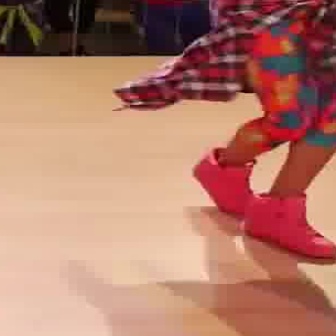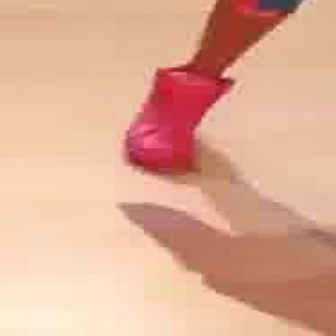
  Please identify the target specified by the bounding box [189,144,265,220] in the first image and locate it in the second image. Return the coordinates in [x_min,y_min,x_max,y_max] format.
Answer: [118,61,230,172]